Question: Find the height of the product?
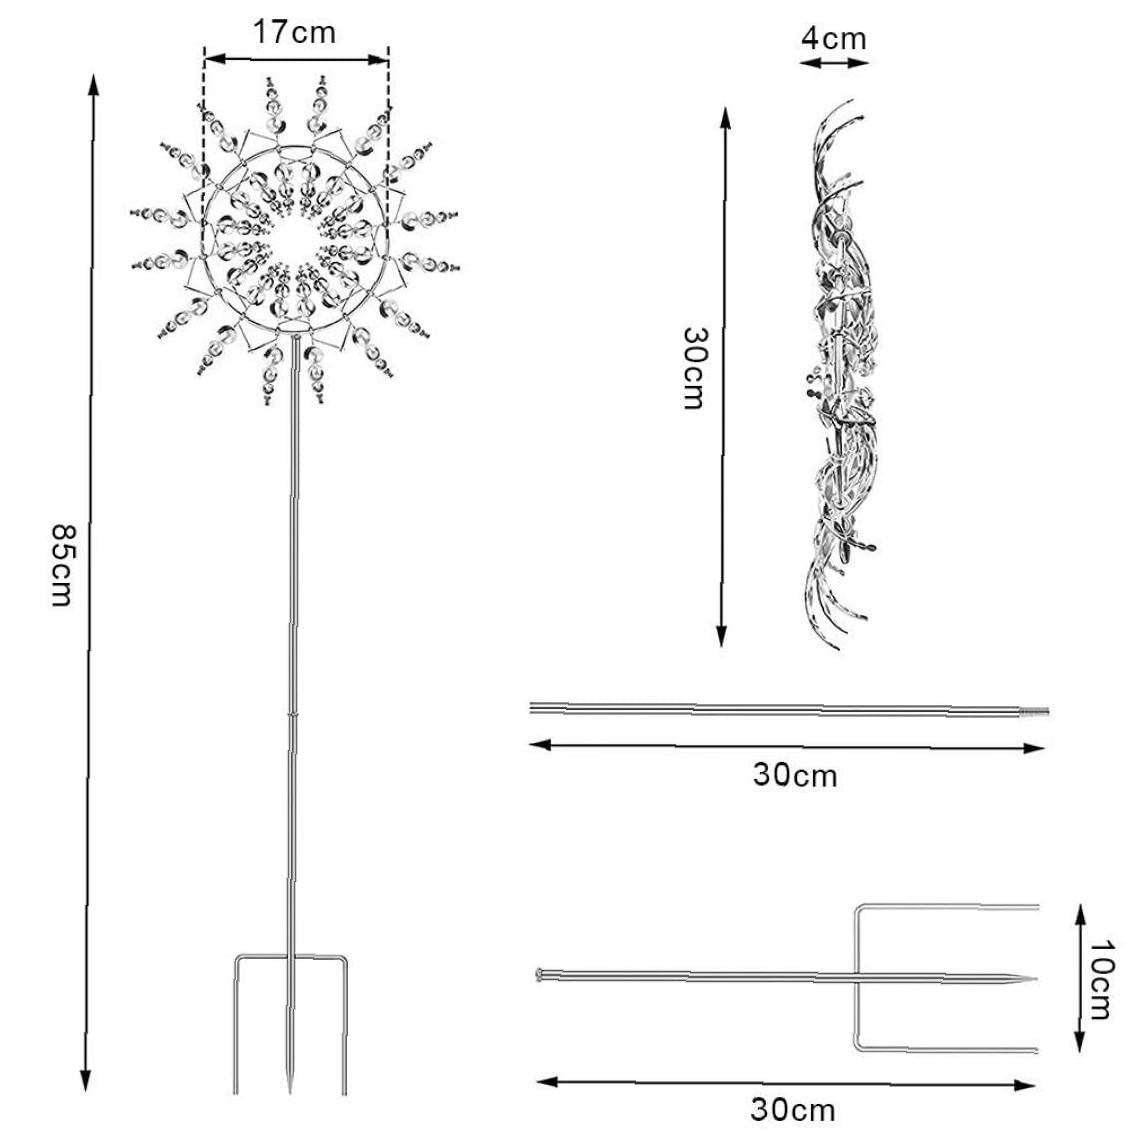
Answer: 85.0 centimetre